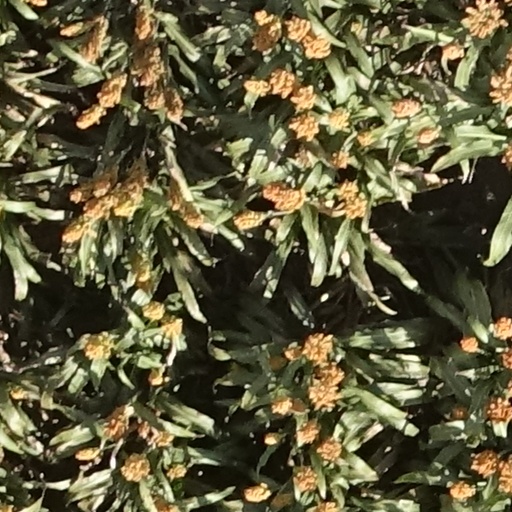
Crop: sorghum